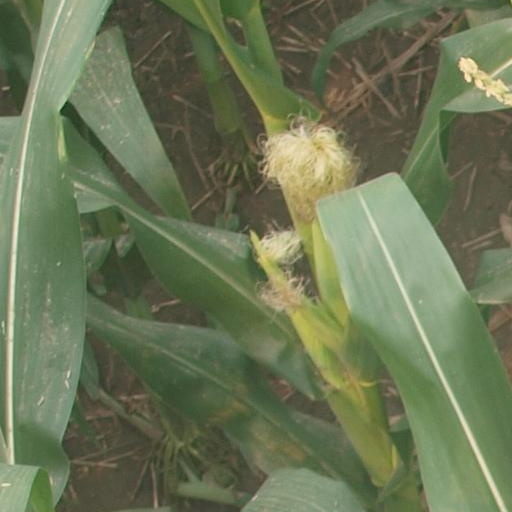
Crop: maize; corn